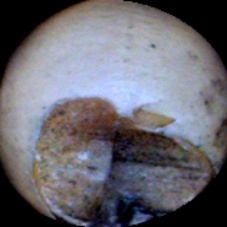
Label: Broken